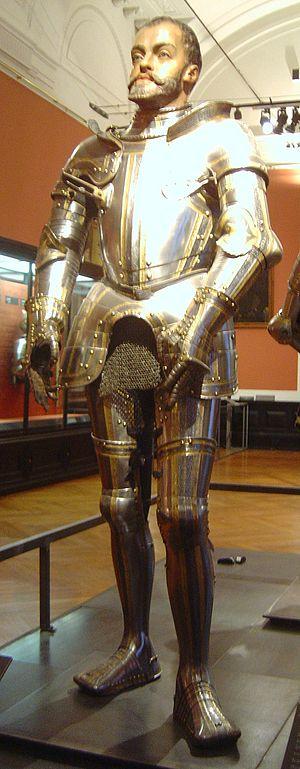
Philipe II d'Espagne